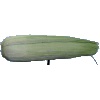
Label: Corn Husk 1